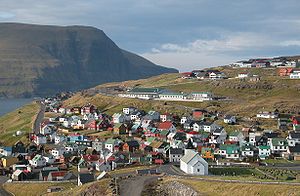
Eiði
Eiði og Eiði Kirkja
Eiði er en færøsk bygd med 645 indbyggere på det nordvestlige Eysturoy. Med de andre bygder Ljósá og Svínáir, havde Eiði Kommuna 1. januar 2018 720 indbyggere. Eiði har en moderne fiskerihavn med flere hjemmehørende fiskerbåde og tre fiskevirksomheder. Herudover er der en konvolutfabrik, en vognmandsforretning, foruden mindre enkeltmandsvirksomheder indenfor håndværk og tjenesteydelser.